Mitch English

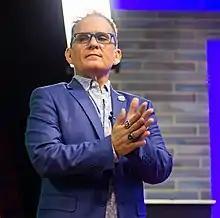
Mitch English on the set of a television show

Mitch English (born October 2, 1969) is an American morning talk show host, radio host/personality, comedian, actor, reporter, weatherman and keynote speaker. He is best known for being the host of the nationally syndicated morning television show, "The Daily Buzz" from its launch in September, 2002. He currently hosts the nationally syndicated television show, "The Daily Flash" based in Orlando, Florida.